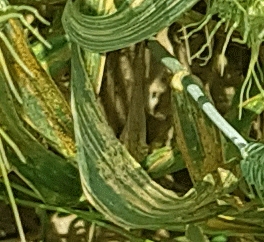
Label: Wheat___Yellow_Rust